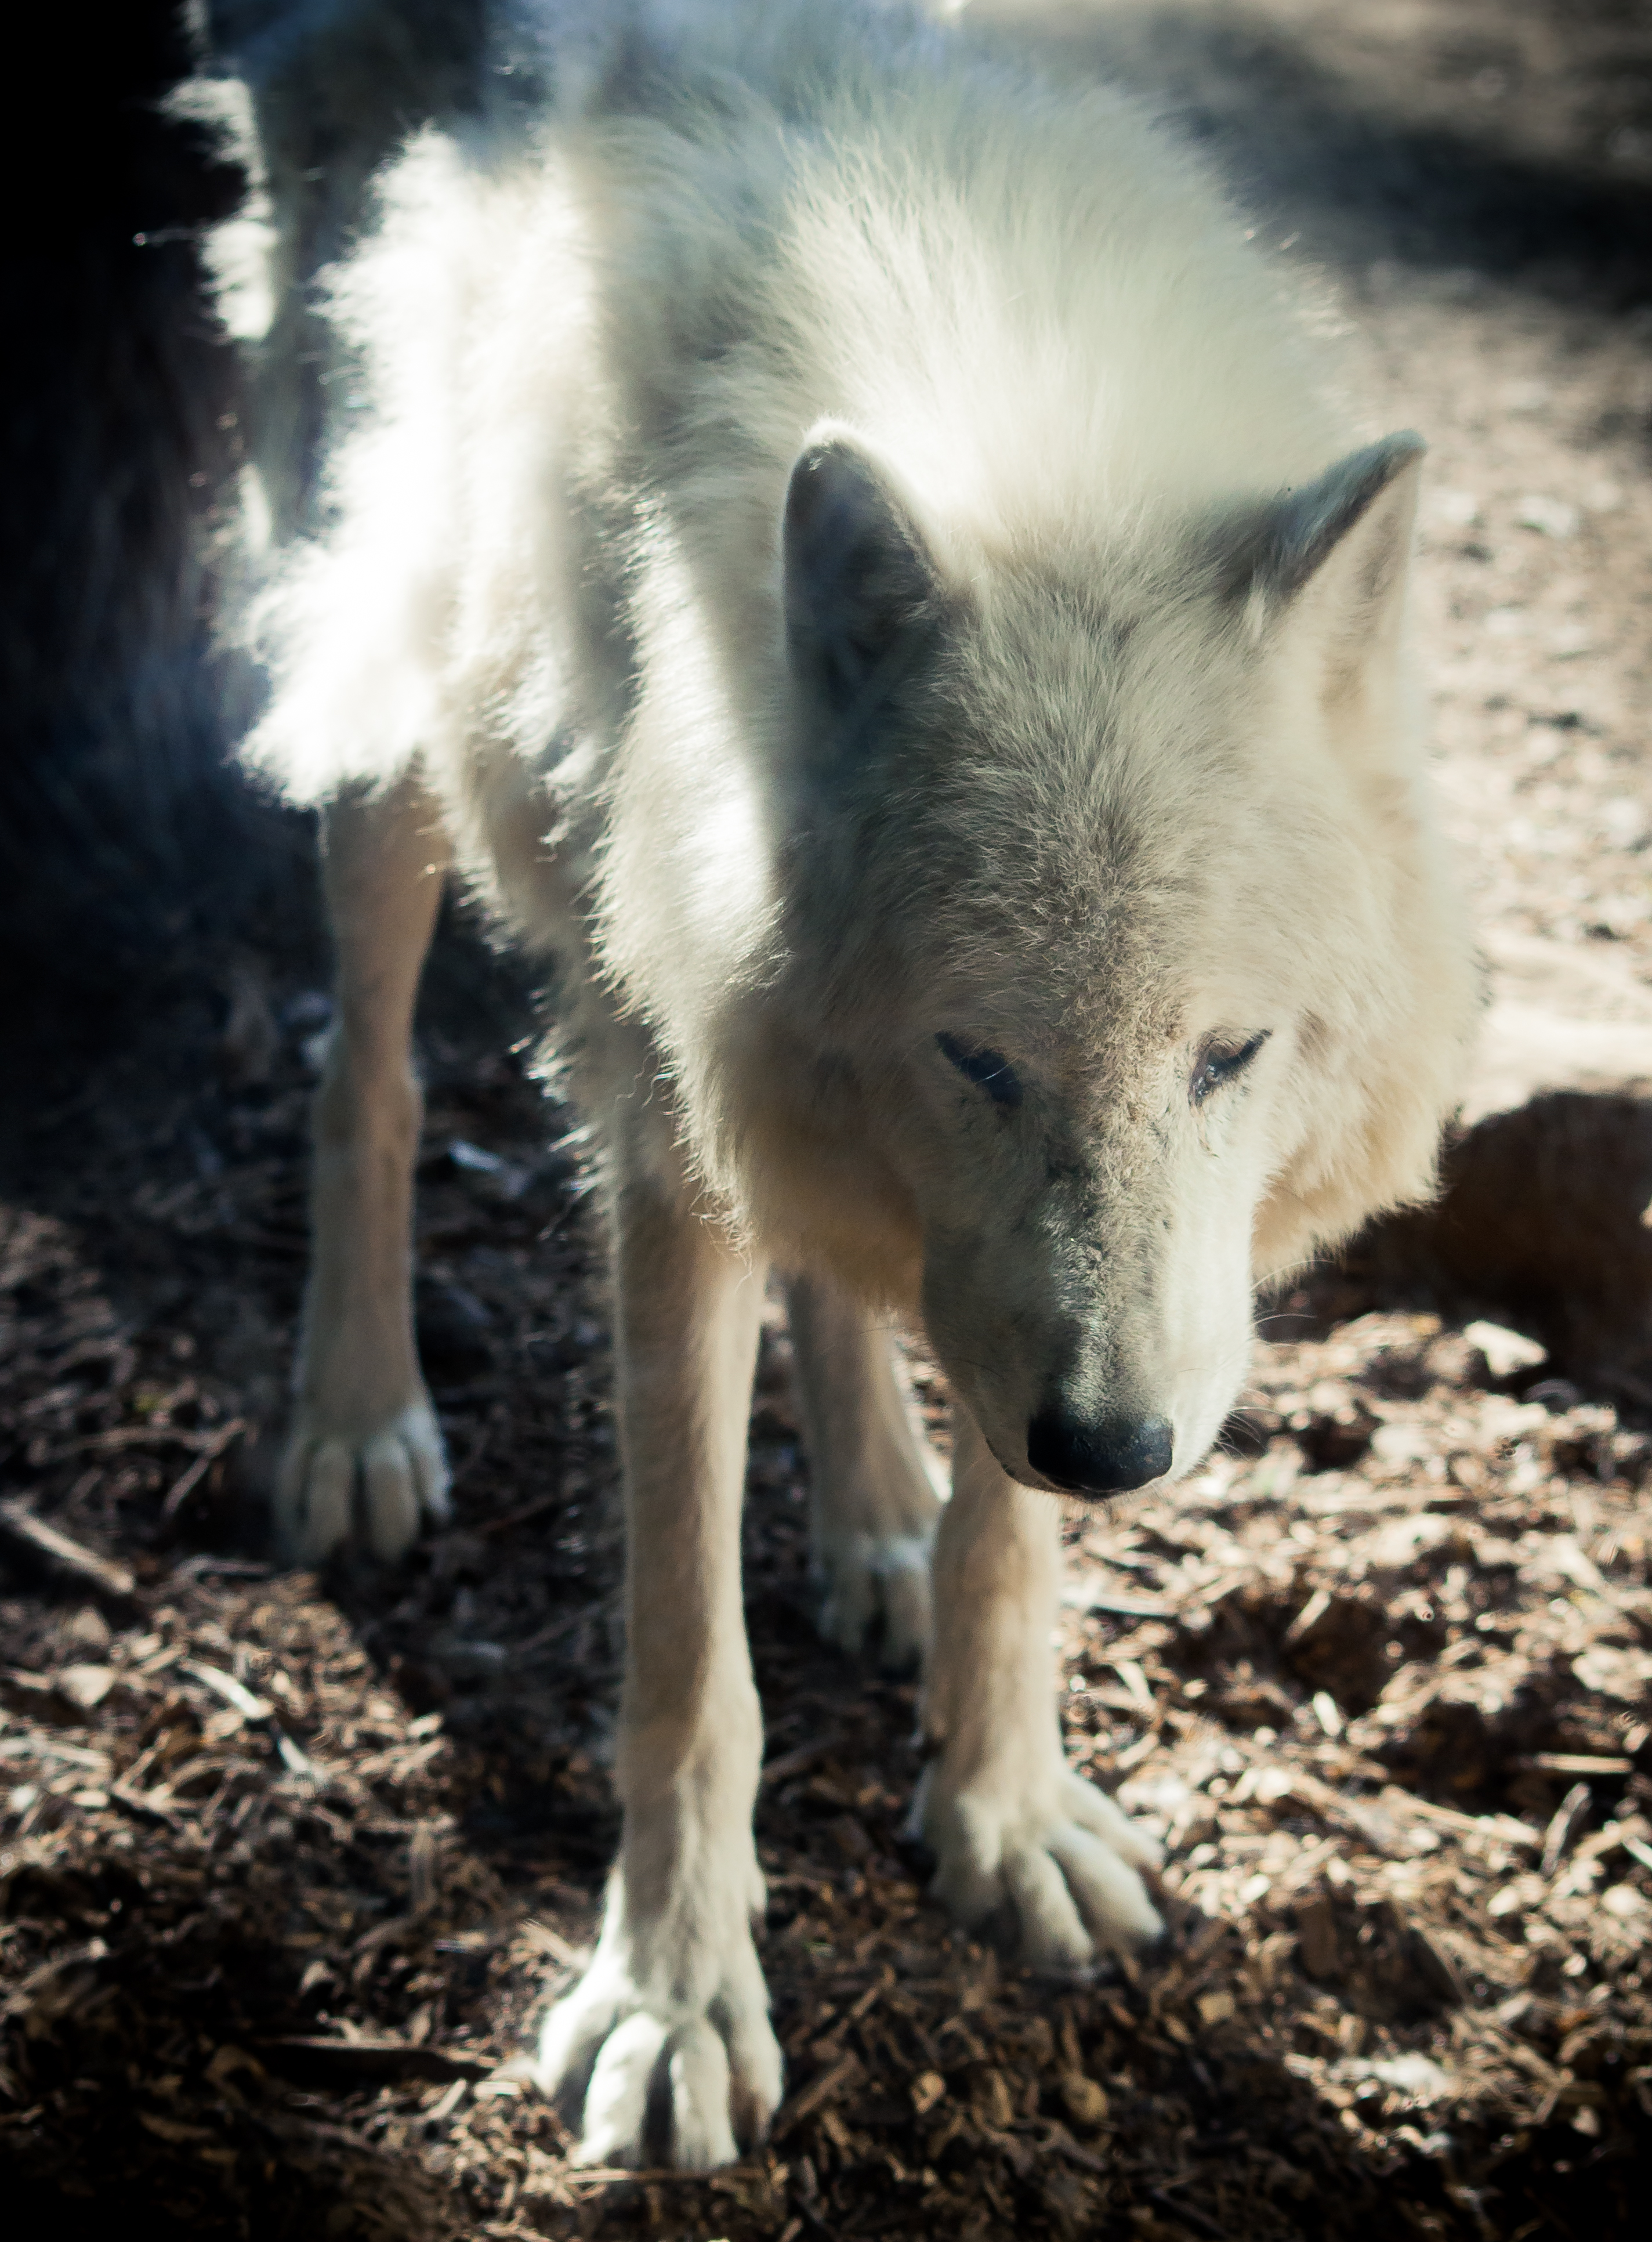
wildlife, mammal, wolf, fauna, arctic fox, vertebrate, dog like mammal, greenland dog, canis lupus tundrarum